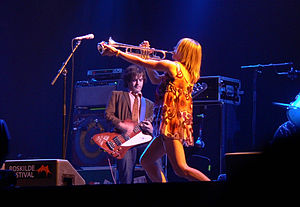
Sonic Youth
Sonic Youth på Roskilde Festival 2005
Sonic Youth var et noise rockband fra New York, dannet i 1981. De gennemgående medlemmer er Lee Ranaldo, Kim Gordon, Thurston Moore og Steve Shelley.